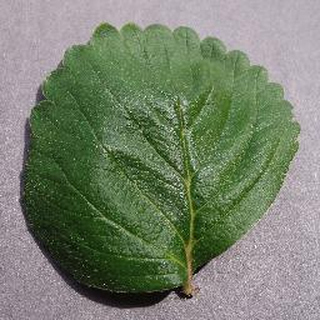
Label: healthy_strawberry